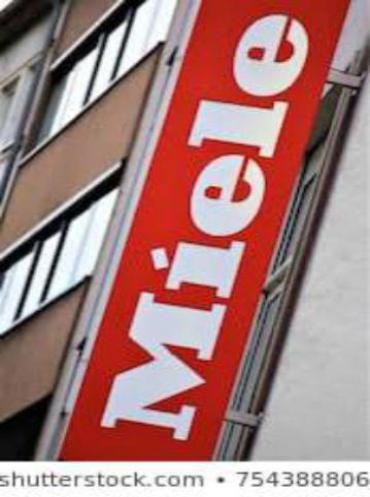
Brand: miele
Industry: Necessities